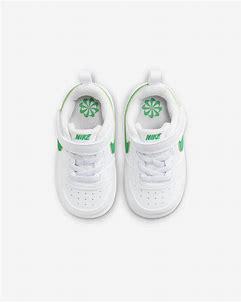
Brand: Nike
Model: Court Borough Recraft